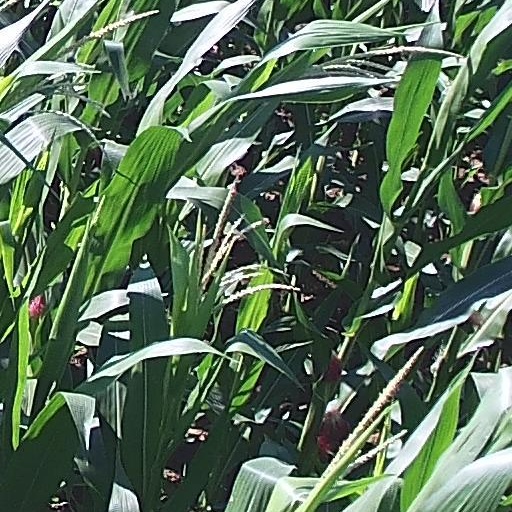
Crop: maize; corn